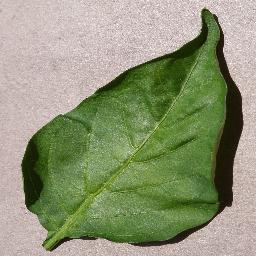
Label: Pepper,_bell___healthy